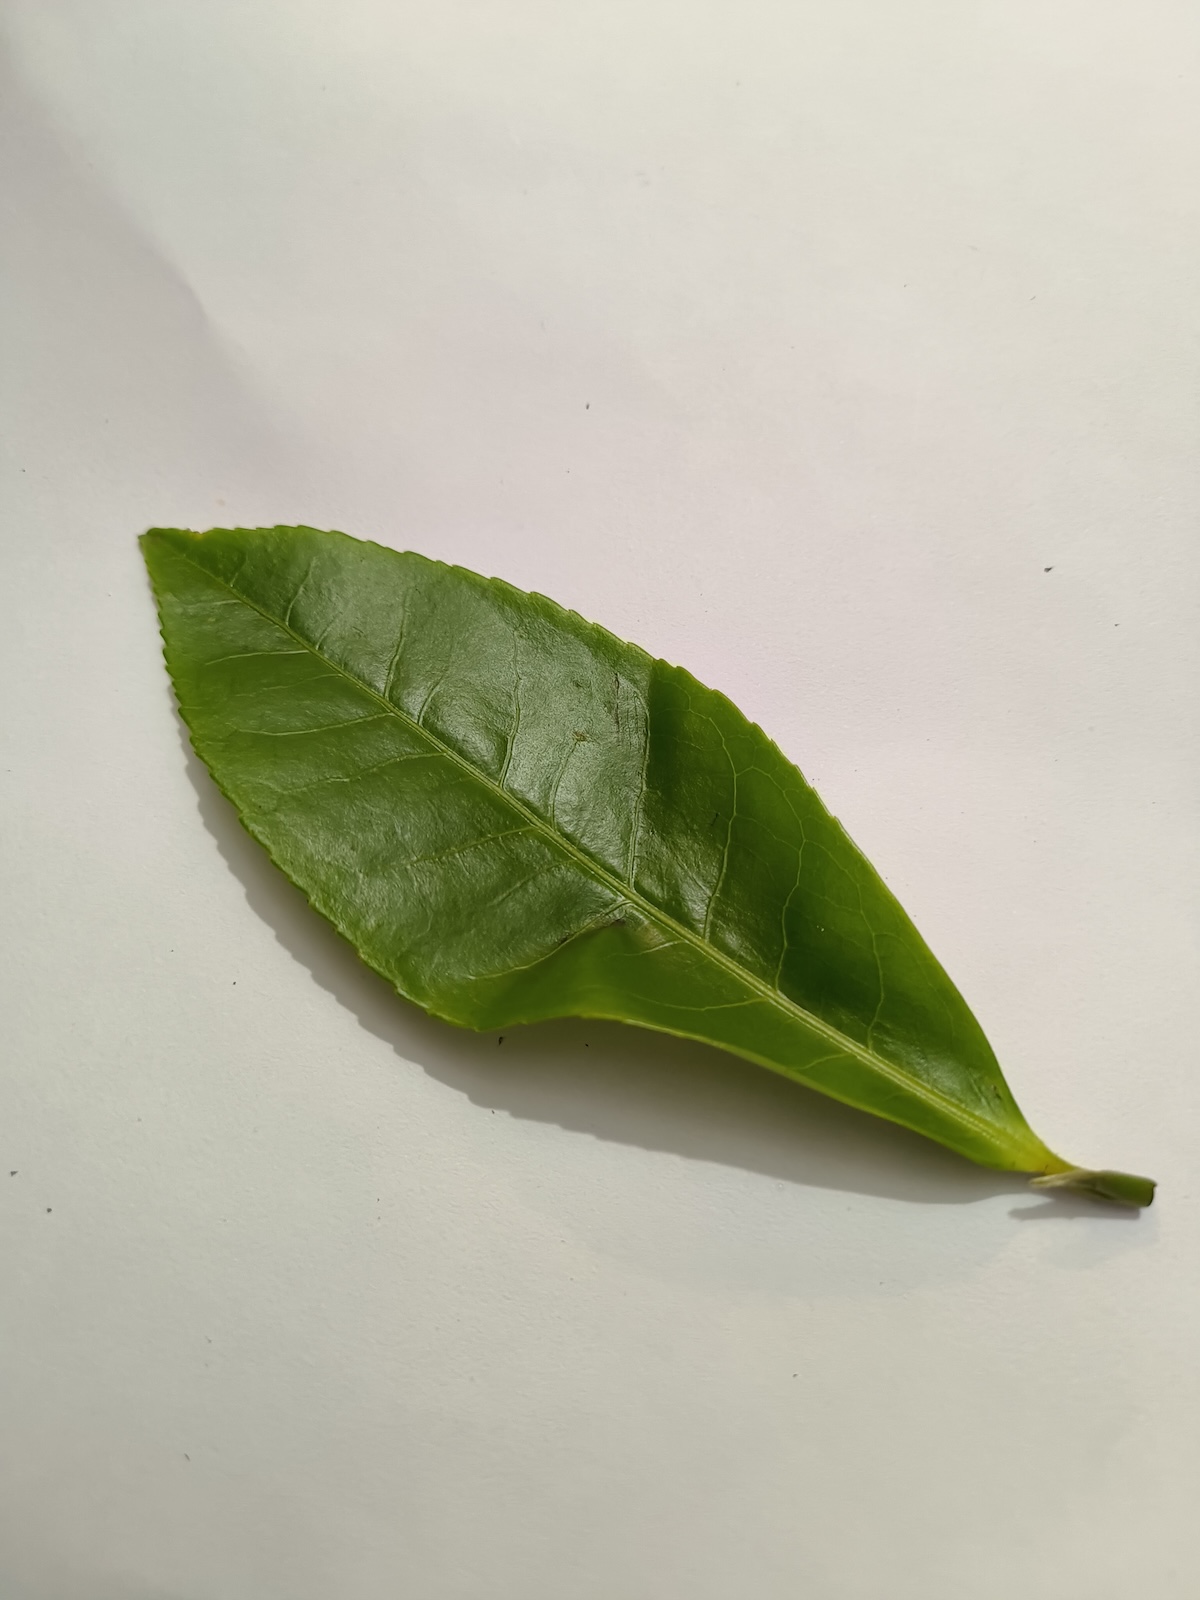
Label: Healthy leaf